Königstein Fortress

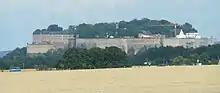
View of the fortress from the B 172 (Pirna-Bad Schandau) road

Königstein Fortress, the "Saxon Bastille", is a hilltop fortress near Dresden, in Saxon Switzerland, Germany, above the town of Königstein on the left bank of the River Elbe. It is one of the largest hilltop fortifications in Europe and sits atop the table hill of the same name.